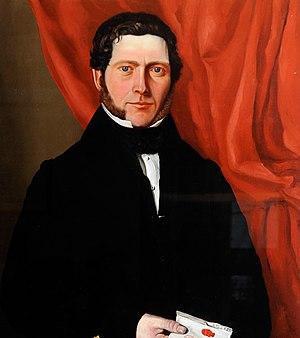
William Le Lackeur, né le 15 octobre 1802 à La Forêt, sur l’île de Guernesey et mort le 27 juin 1863 à Londres, est un navigateur guernesiais qui a joué un rôle important dans le développement économique et spirituel du Costa Rica.